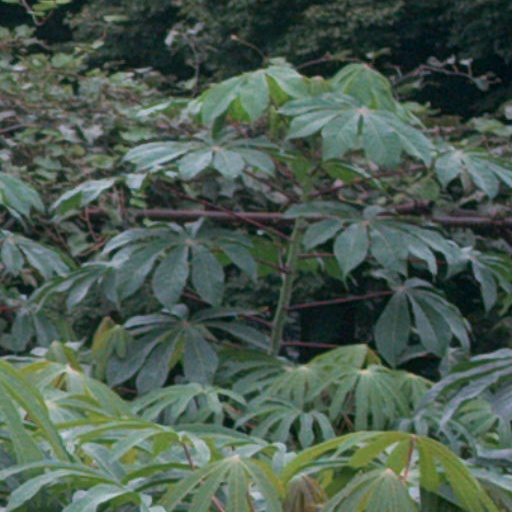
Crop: cassava